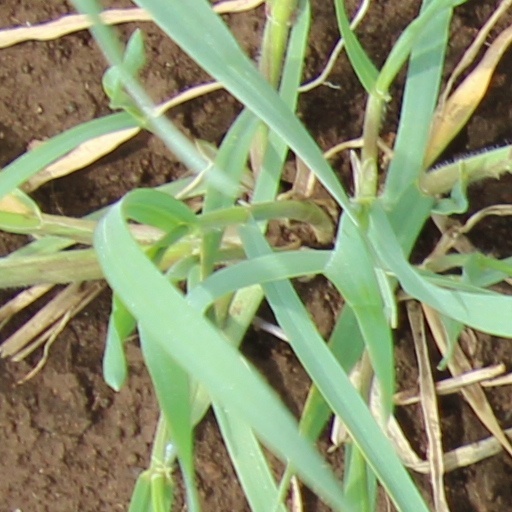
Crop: wheat